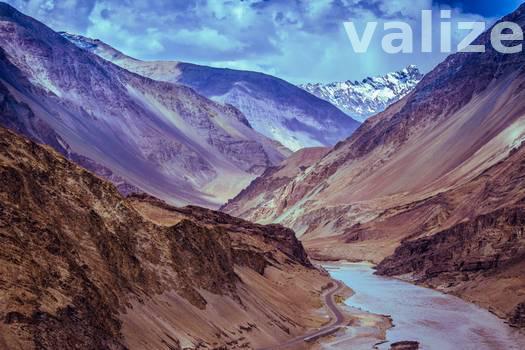
Label: Watermark